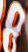
Number: 8